The Beach Boys' 1968 US tour with Maharishi Mahesh Yogi

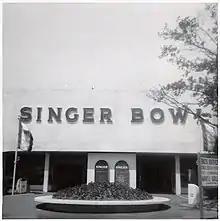
Entrance to the Singer Bowl in the New York borough of Queens. The Beach Boys–Maharishi concert at the venue was canceled after sales of just 800 tickets.

Along with his Beach Boys bandmates Dennis Wilson and Al Jardine, Mike Love was one of the many rock musicians who discovered the teachings of Maharishi Mahesh Yogi following the Beatles' public endorsement of his TM technique in August 1967. Jardine recalled that, while his band were in England, he was visited at his London suite by John Lennon and George Harrison. "They were proselytizing on behalf of TM. They suggested that we get involved with the program and that they would see us later in Paris because they were going to be with Maharishi at this huge concert we were doing ..."